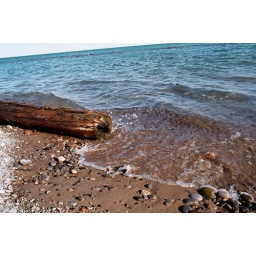
Love sitting by the water just listening the waves coming in.